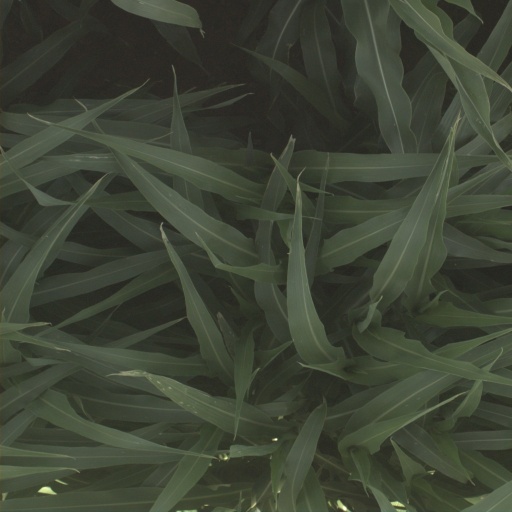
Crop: sorghum